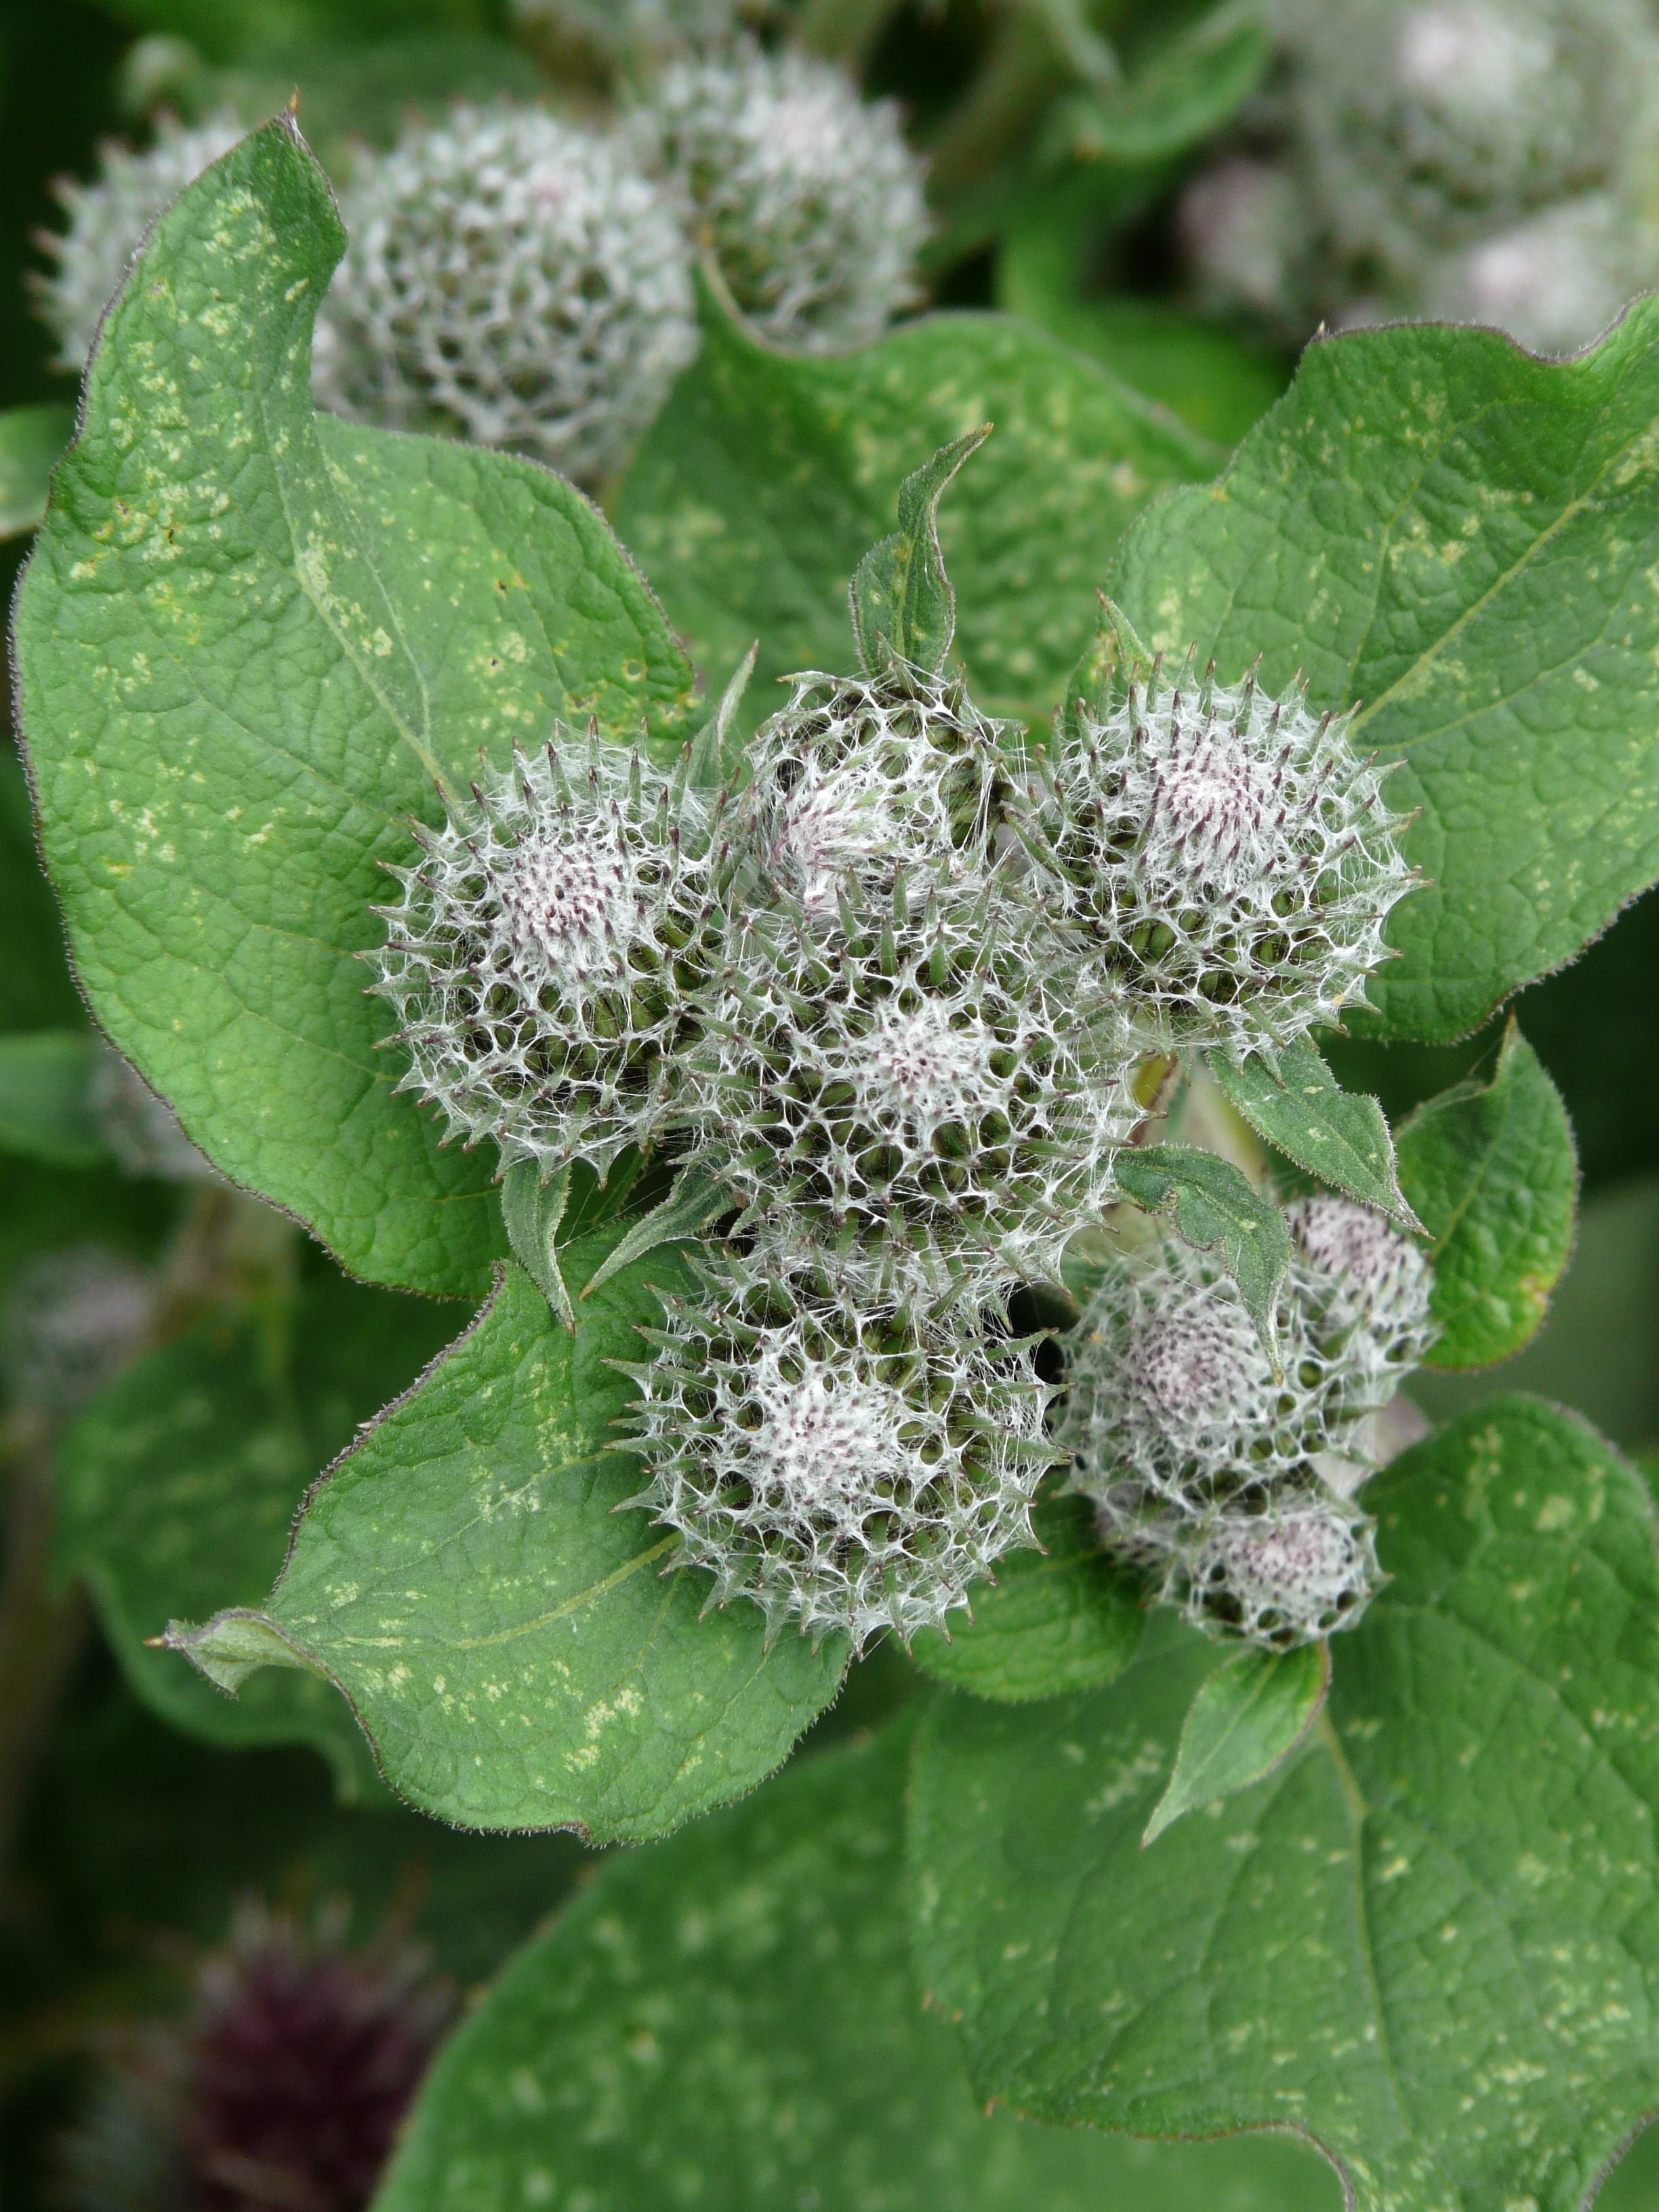
plant, flower, frost, herb, produce, botany, flora, shrub, hairy, barb, burdock, woolly, flowering plant, daisy family, annual plant, arctium tomentosum, wanted to head cats, land plant, felt cats